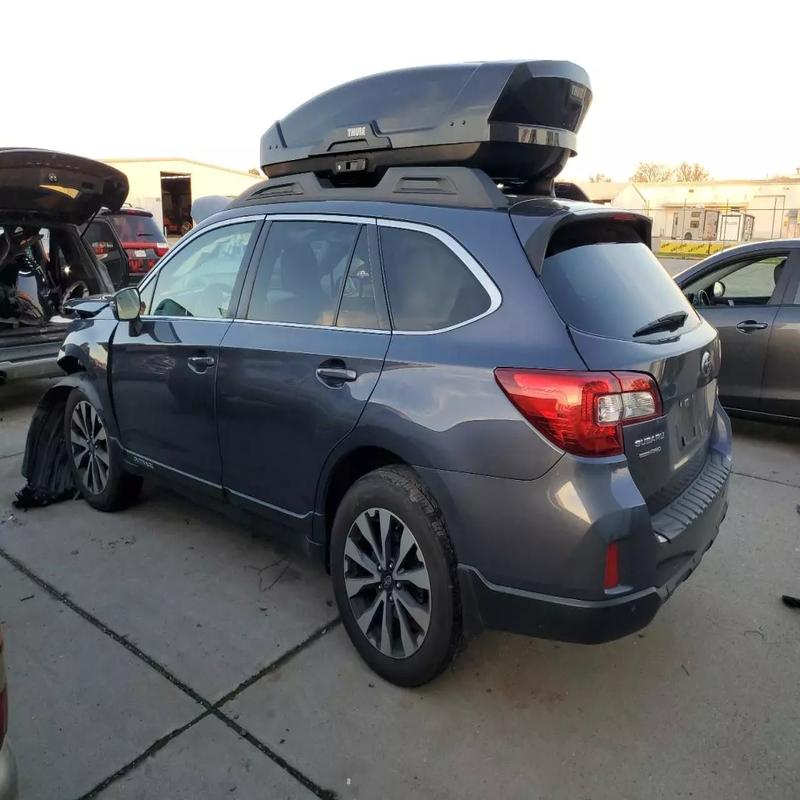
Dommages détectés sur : pare-choc avant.
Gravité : majeur